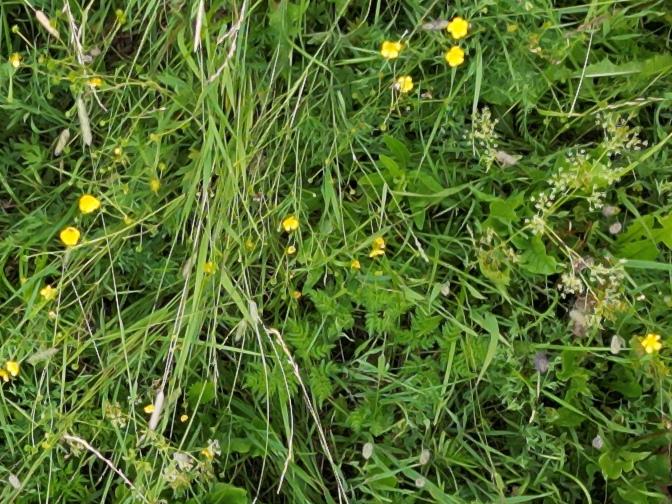
Flowers visible:  daisy flowers